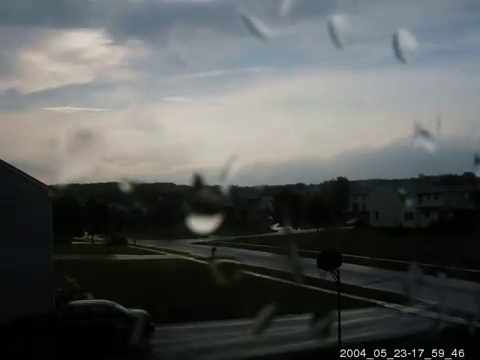
Fire: no
Smoke: no